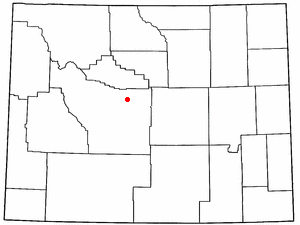
Shoshoni est une localité du comté de Fremont, au nord-ouest des États-Unis d’Amérique. La commune compte 635 habitants en l’an 2000.